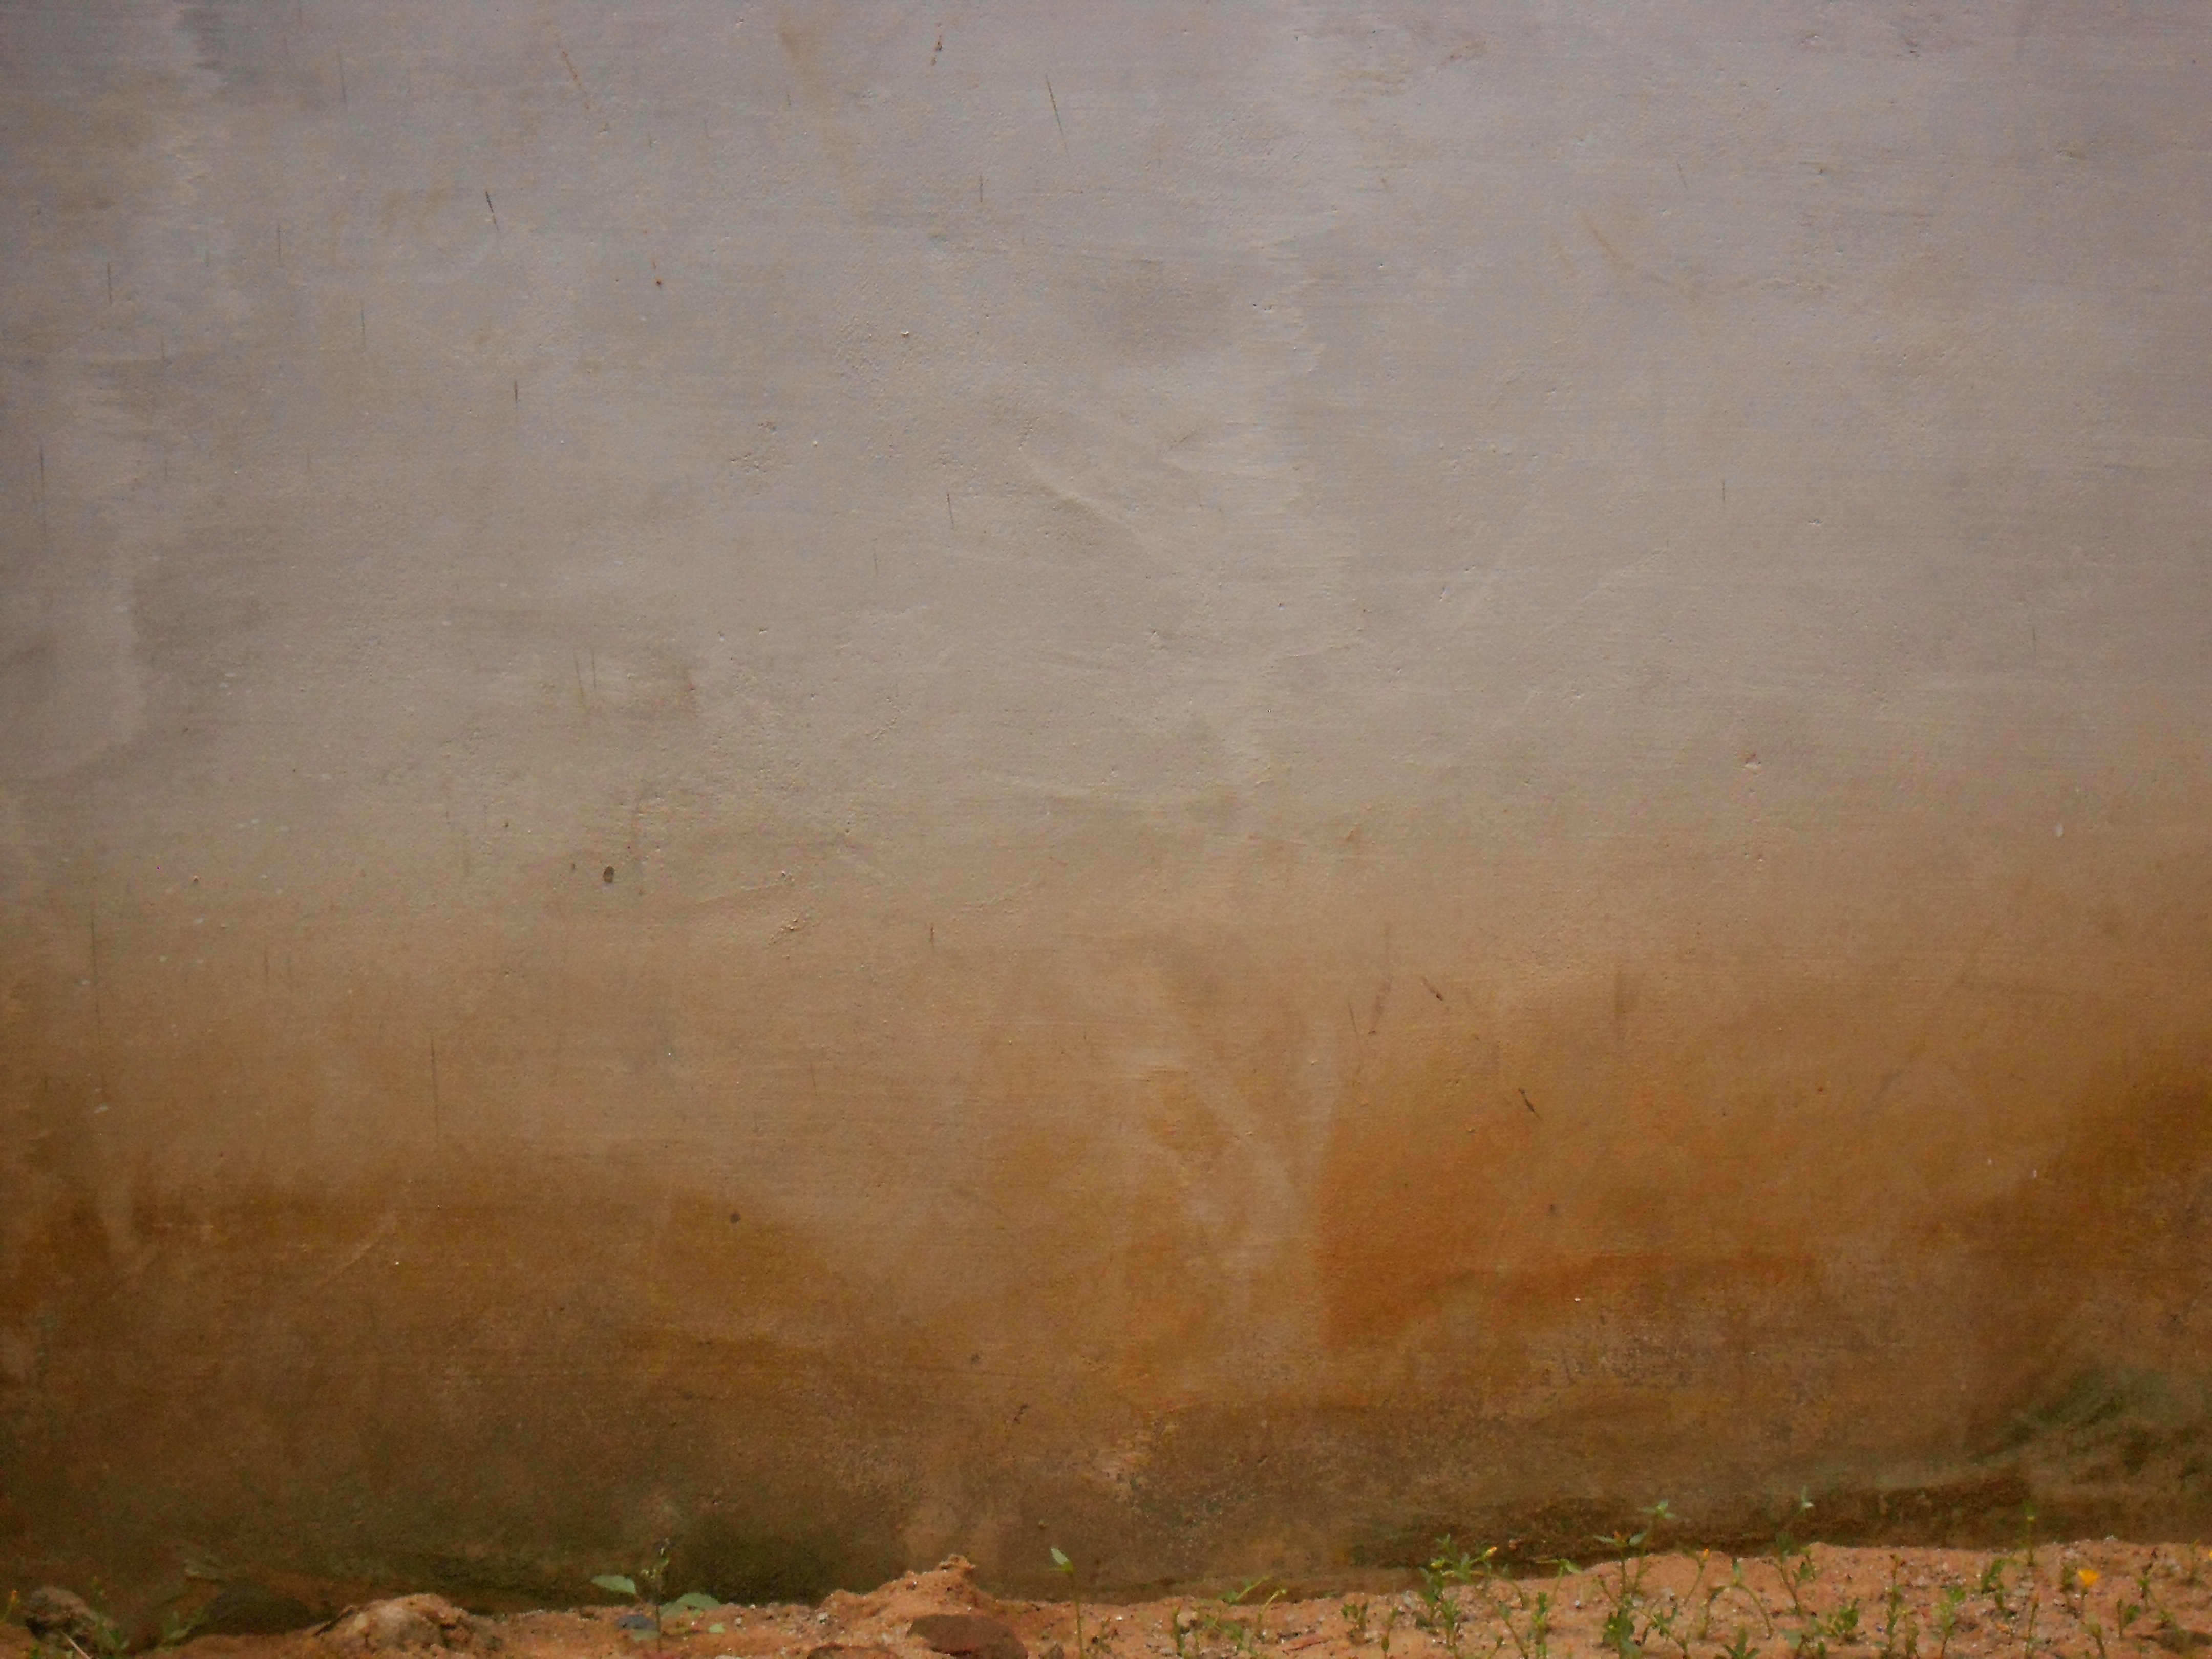
texture, wall, soil, material, painting, atmospheric phenomenon